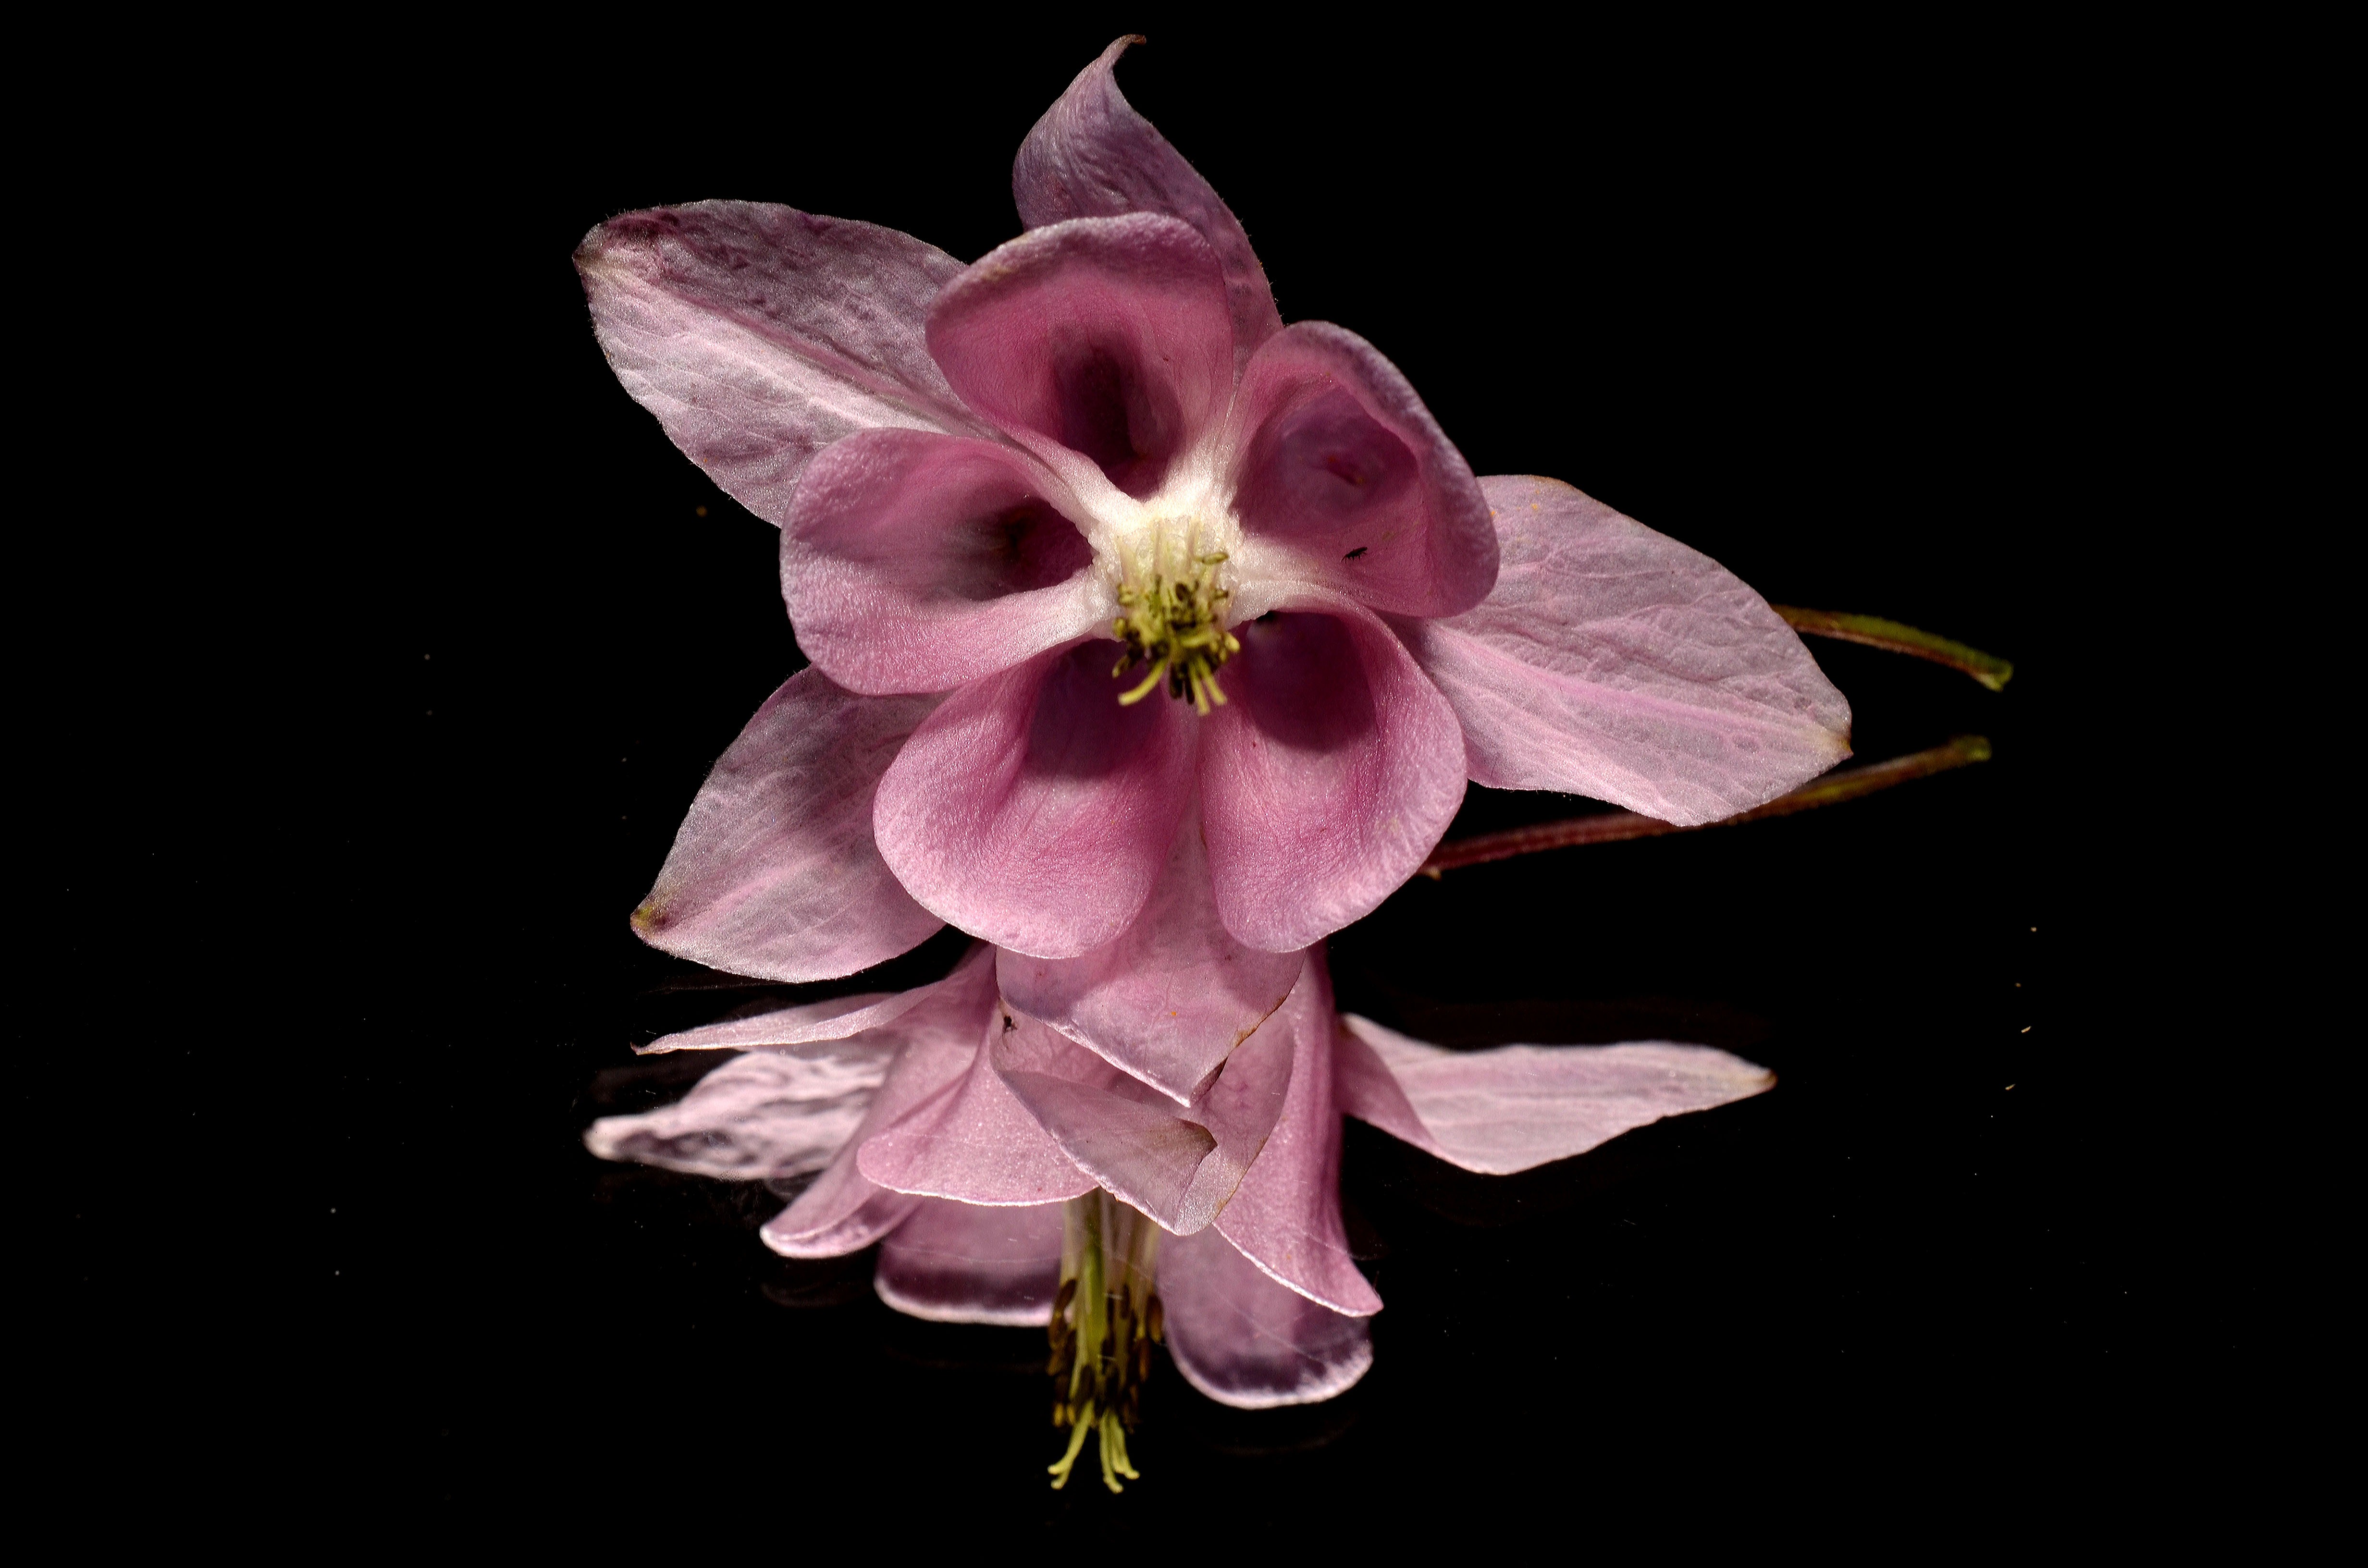
blossom, plant, flower, petal, pink, flora, mirror, macro photography, flowering plant, dendrobium, plant stem, land plant